Jonquerets-de-Livet

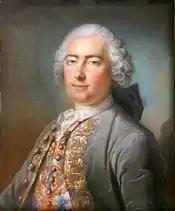
Louis-François de Livet, Chevalier, Marquis de Barville, 1766. Buried at Bazoques in 1789.

The Norman French branch of the de Livet family counts among its members early knights (chevaliers), church officials (including Guillaume de Livet, a judge at the trial of Joan of Arc), Canon of Rouen Robert de Livet (who excommunicated King Henry V of England during his siege of Rouen, after which de Livet was imprisoned for five years in England) chevalier banneret Jean de Livet (standard bearer to King Philip II of France in 1215) and early Crusaders. Many de Livet family members were associated with the Knights Hospitallers, a medieval chivalric order founded to protect pilgrims to the Holy Land.